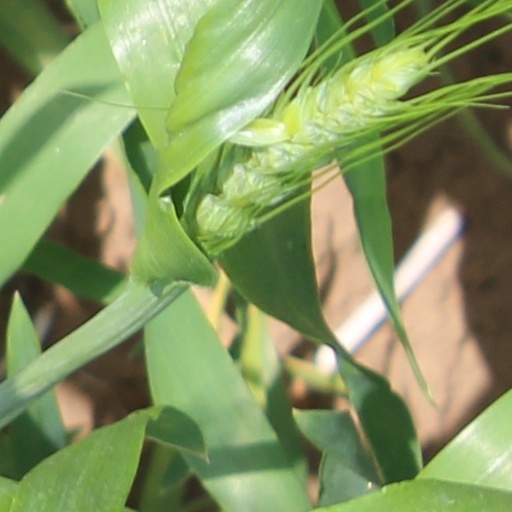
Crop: wheat